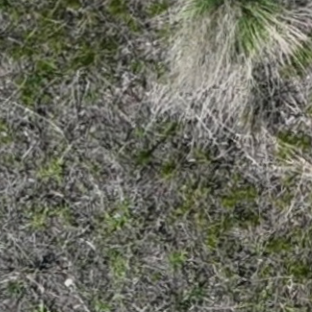
Month: may